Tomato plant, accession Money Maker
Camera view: vertical (180 deg); turntable rotation: 300 degrees
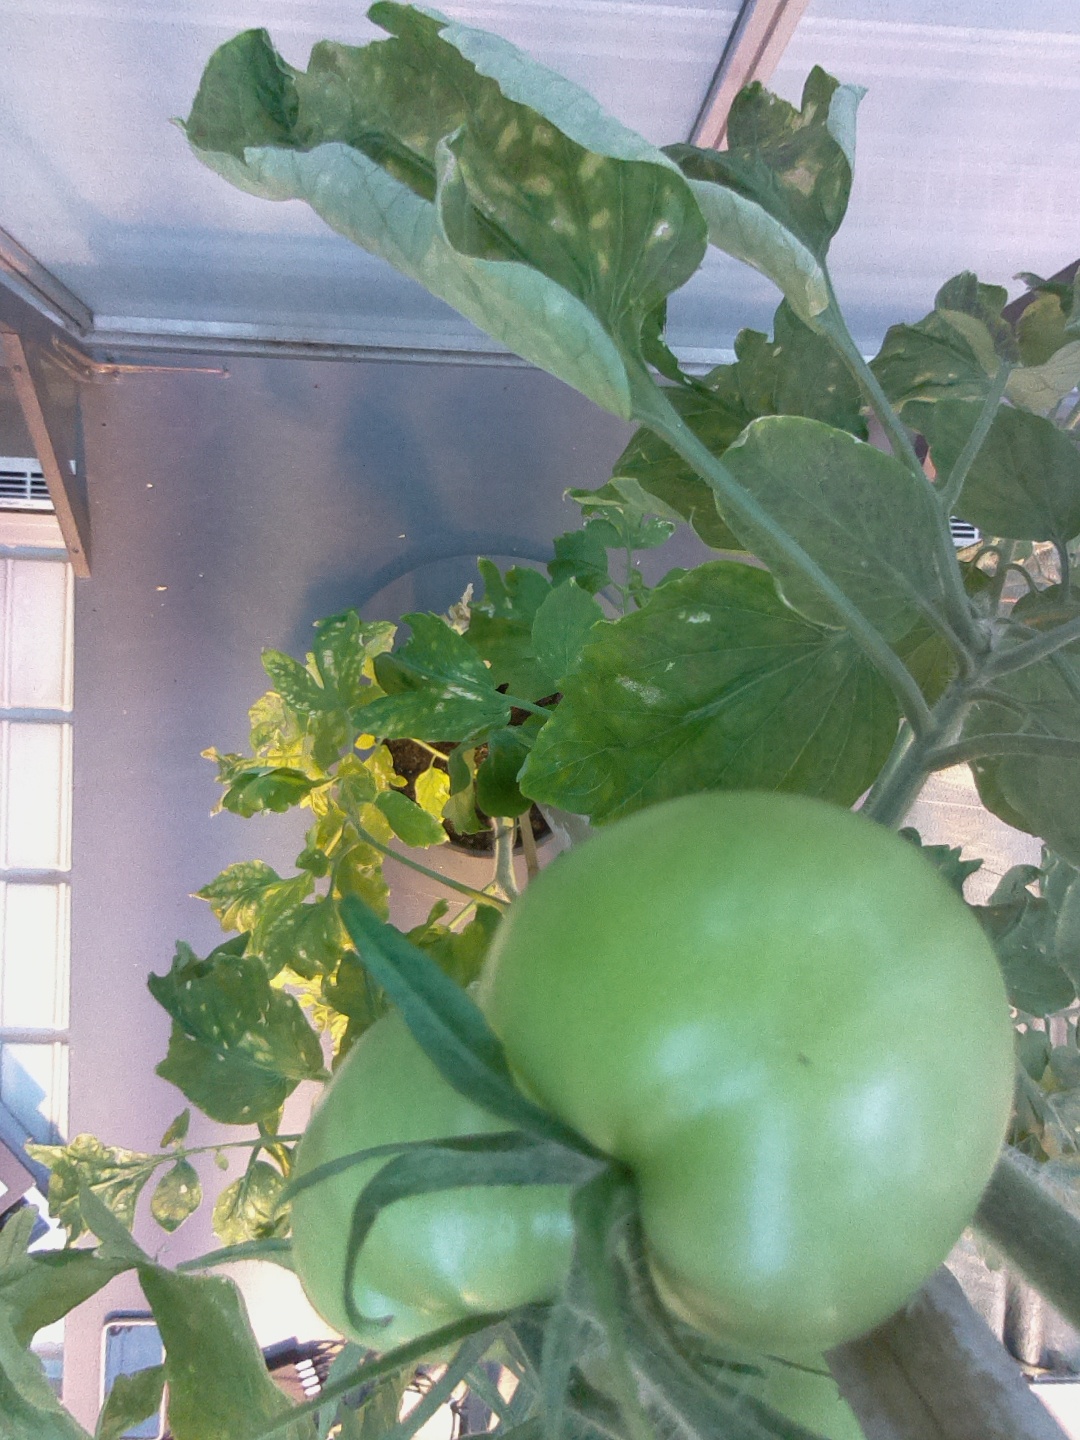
BBCH growth stage 76: 60%-70% of final fruit size